Thyristor

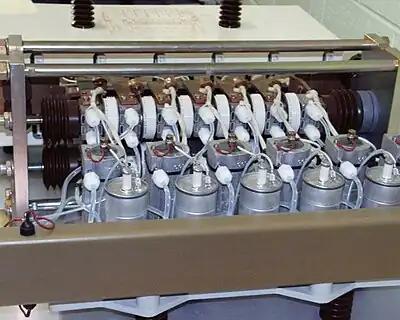
A bank of six 2000 A thyristors (white disks arranged in a row at top, and seen edge-on)

An earlier gas-filled tube device called a thyratron provided a similar electronic switching capability, where a small control voltage could switch a large current. It is from a combination of "thyratron" and "transistor" that the term "thyristor" is derived.